William Blundell Spence

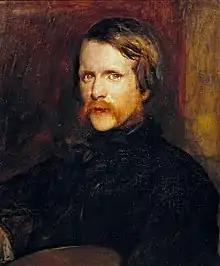
Portrait by Alfred Stevens, 1851

Born in Drypool, Yorkshire to noted entomologist William Spence and his wife Elizabeth Blundell, he spent the years 1826-1832 travelling abroad with his parents. In 1836, he settled in Florence, Grand Duchy of Tuscany, where he spent the rest of his life.